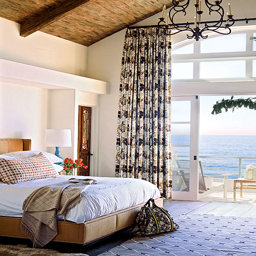
coastal bedroom with a beautiful ocean view